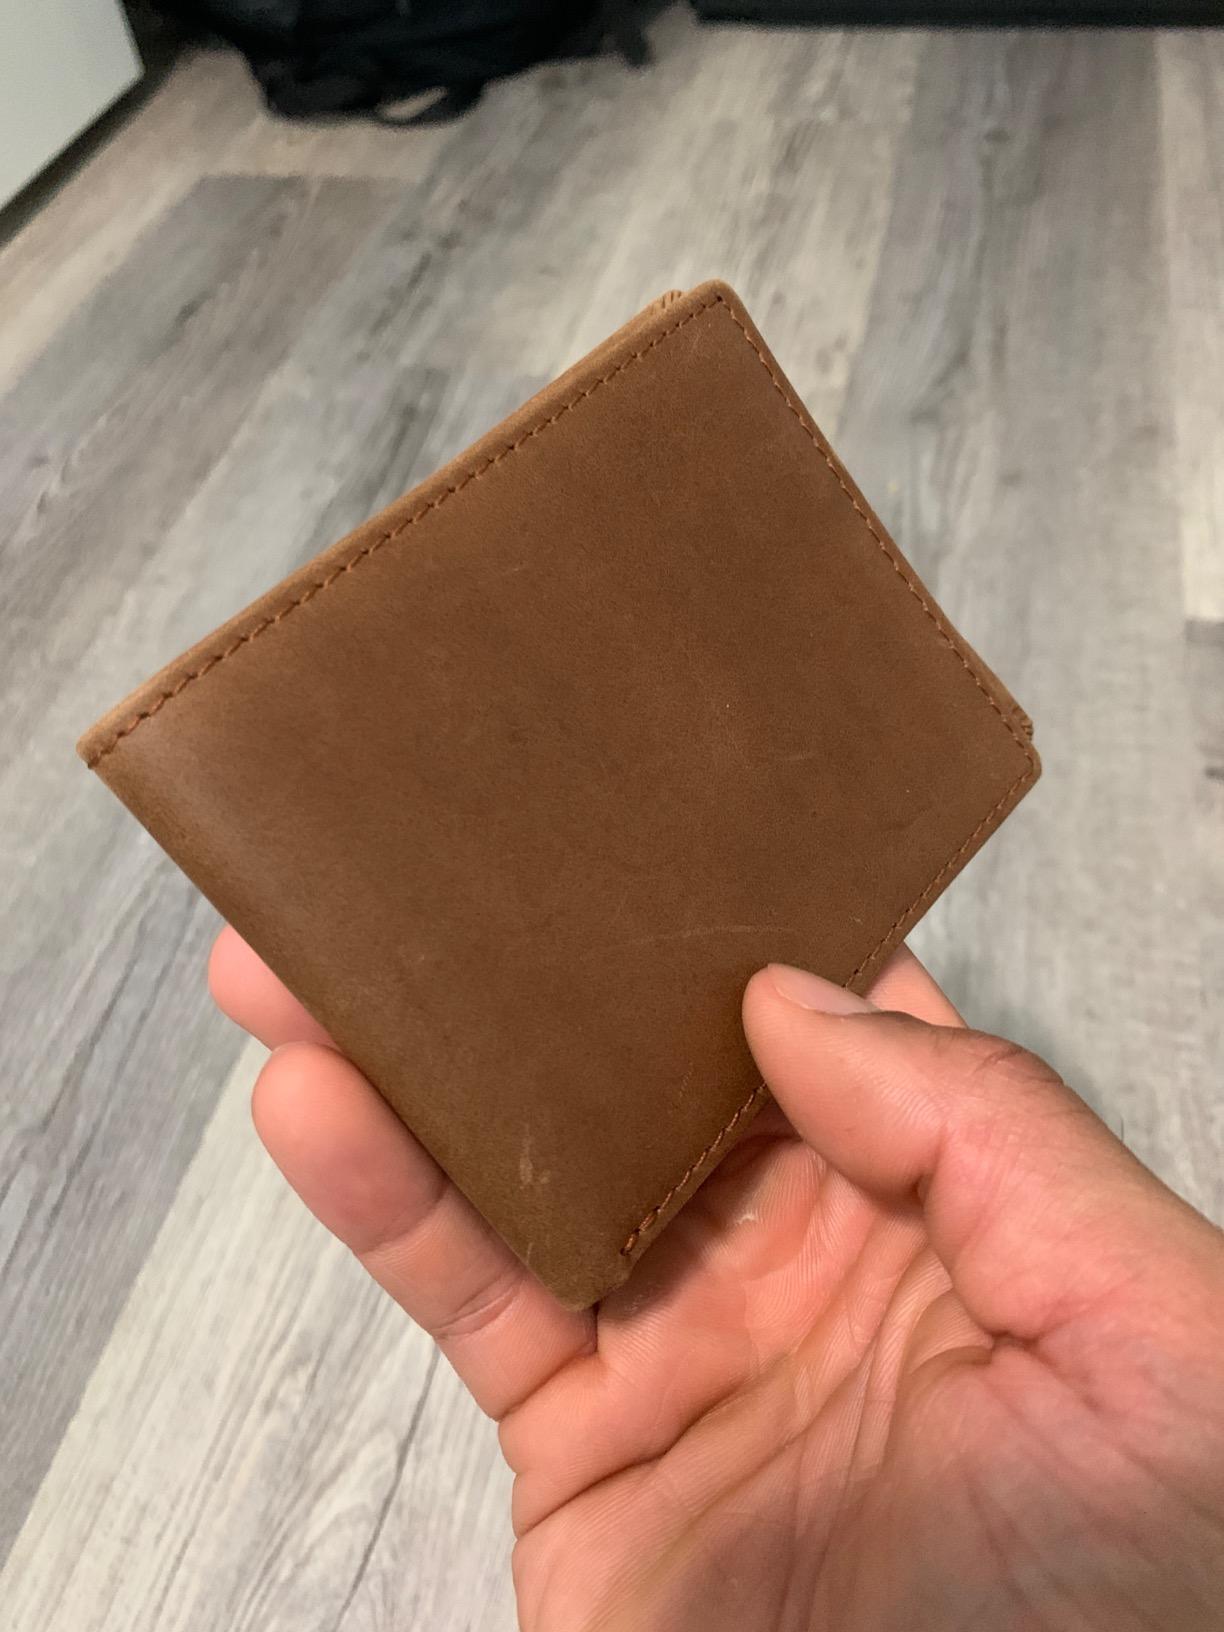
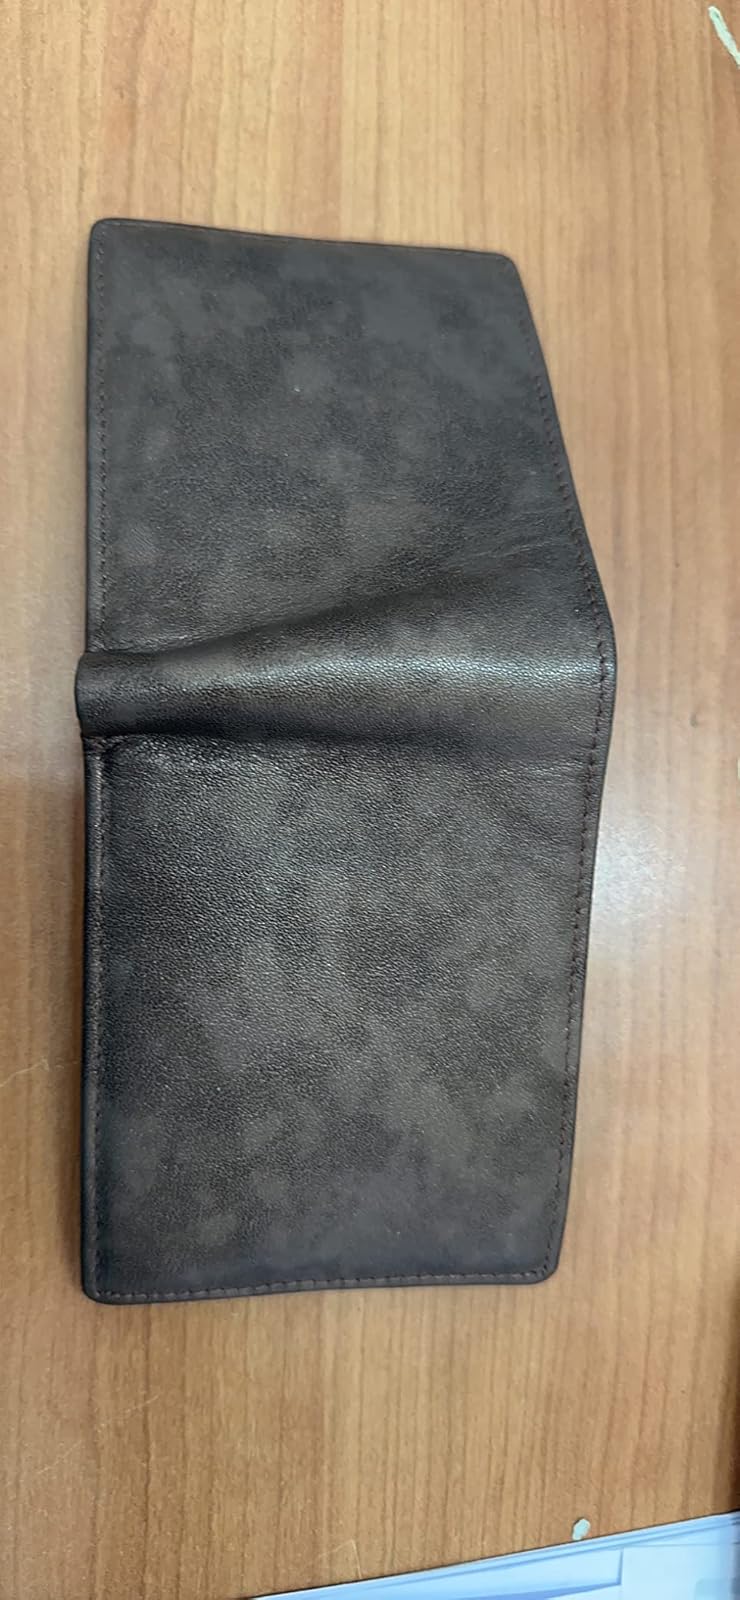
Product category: accessories_wallet
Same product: no